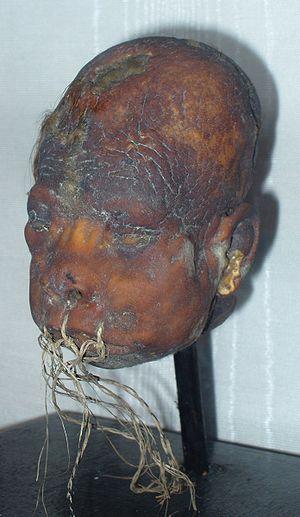
Les têtes réduites ou tsantzas sont des objets rituels jadis réalisés à partir de têtes humaines par des tribus d'Amérique du Sud tels que les Shuars.